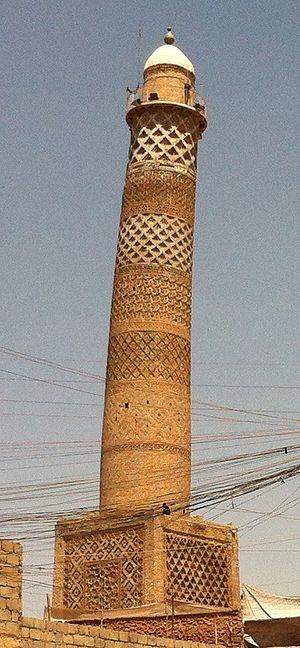
La destruction du patrimoine religieux réfère aux gestes de destruction ou de dégradation du patrimoine religieux de manière délibérée. De la sorte, d'innombrables œuvres d'art sont perdues.